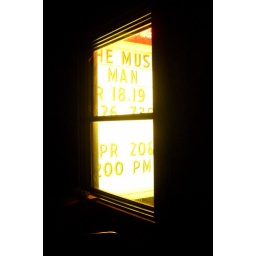
The theater's sign, seen through a window in a part of the theater that is not open to the public.